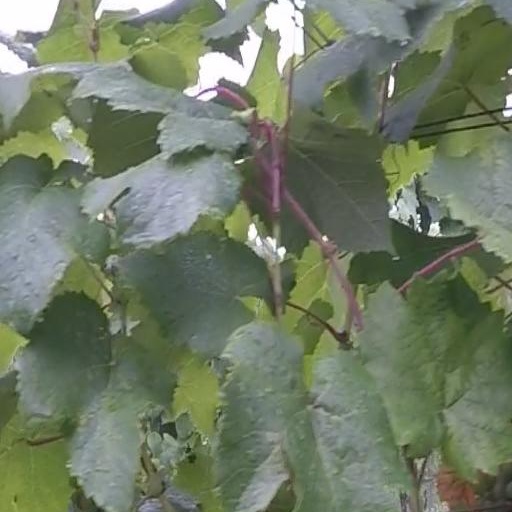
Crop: grape